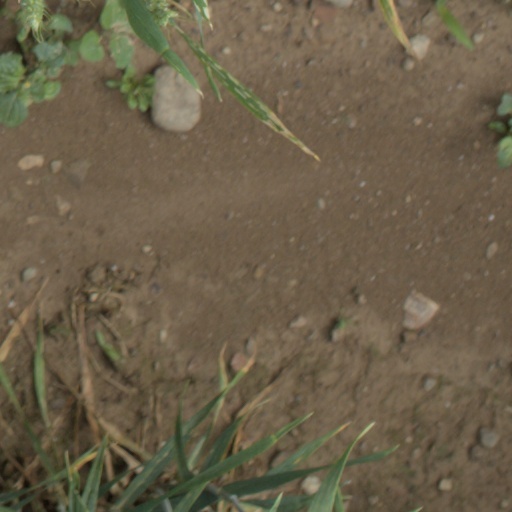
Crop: wheat